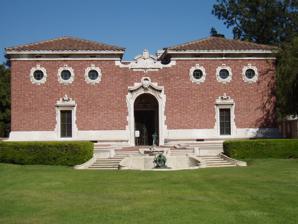
Building: William Andrews Clark Memorial Library
Country: United States of America
Year built: 1926
UCLA-associated library of rare books and manuscripts William Andrews Clark Memorial Library 34°01′59″N 118°18′51″W / 34.03303°N 118.31426°W / 34.03303; -118.31426 Location 2520 Cimarron St, Los Angeles, California 90018 Established 1924 Branches N/A Collection Size 110,000 (rare books); 22,000 (rare manuscripts) (2007) Access and use Circulation Library does not circulate Other information Budget US$ 30 million (total endowment) Director Helen Deutsch Employees 6 ( FTE ) Website clarklibrary .ucla .edu Los Angeles Historic-Cultural Monument Designated October 9, 1964 Reference no. 28 The William Andrews Clark Memorial Library ( Clark Library ), is a library affiliated with the University of California, Los Angeles . It holds books and manuscripts with particularly many regarding English literature and history from the 17th-19th century, Oscar Wilde and the fin de siècle , and fine press printing . It is located about 10 mi (16 km) southeast from UCLA , in the West Adams district of Los Angeles , and 2 mi (3.2 km) west of the University of Southern California . It is administered by UCLA's Center for Seventeenth- and Eighteenth-Century Studies , which offers several long- and short-term fellowships for graduate and postdoctoral scholars to use the Library's collections. However, any reader with an interest in the collection is able to study. History William Andrews Clark, Sr. (1839-1925) The library and its collections were built by William Andrews Clark, Jr. , and named after his father, U.S. Senator William Andrews Clark, Sr. who gained his fortune by copper mining. The library was designed by architect Robert D. Farquhar . The land on which the library stands was previously the house of Clark Jr.. The house was demolished in the 1870’s and the library was constructed from 1924 to 1926 on the same property. Clark Jr. was a book collector and a philanthropist . After the library’s construction Clark Jr. announced his intent to donate the collection (then around 13,000 books), the buildings and the square-block property to the Southern Branch of the University of California . An endowment of $1.5 million was also transferred to the Southern Branch of the University of California upon his death in 1934. It is still one of the most generous donations in the university’s history. In 1985, the Clark Library's administration was transferred to the Center for 17th and 18th Century Studies. This Organized Research Unit, within UCLA's  College of Humanities organizes academic and cultural programs related to Early Modern materials at the library, which is also used as a venue for conferences, lectures, and concerts developed by the Center. Collections John Dryden (1631–1700) The early 20th century ushered in a heyday of American book collecting . William Andrews Clark, Jr., along with other wealthy bibliophiles such as J. Paul Getty , Henry E. Huntington and Henry Clay Folger , first began forming his library during this period. Initially, Clark collected a broad array of English imprints. His library included the four Shakespeare folios; important editions of Chaucer , Ben Jonson , Byron , Dickens , and Robert Louis Stevenson ; works illustrated by George Cruikshank and William Blake ; French literature from Pierre de Ronsard to Émile Zola ; autograph letters and manuscripts by authors, statesmen, and musicians; and materials relating to the exploration of the American West . In time, Clark began to concentrate his collecting on English literature of the 17th and 18th centuries, particularly in the Restoration , which defines the strengths of the Clark Library today. Eventually, Clark also developed a large collection of Oscar Wilde books and manuscripts. Clark also took an interest in fine printing within the Arts and Crafts tradition, which is represented by complete runs of the books printed by the Kelmscott Press and Doves Press , the two greatest influences on the revival of printing in England at the turn of the 20th century. The library also has a substantial collection of American fine presses in the Arts and Crafts Movement, particularly Californian printers, as well as the library and papers of printer and sculptor Eric Gill and Los Angeles artist Paul Landacre . The library continues to collect in this field. In 2009, nuclear physicist Paul Chrzanowski donated a collection of seventy-two Shakespeare books, published between 1479 and 1731, to the Clark Library. As of 2006, the collection contains over 110,000 rare books and 22,000 manuscripts, in addition to an extensive reference collection of modern books, periodicals and microfilm. 17th and 18th centuries The Clark Library is one of the most extensive for British literature and history from the English Civil War through the reign of George II (1641–1761). Many of its collections are only rivaled by the British Library , especially its literary collections, which include literary giants John Dryden , John Milton , Daniel Defoe , Jonathan Swift , Alexander Pope , Henry Fielding , and Aphra Behn . The Clark Library also has substantial collections of music books and songs, scores, and musicology printed before 1750; ballad and comic operas; the edited works of Purcell , Handel , and their contemporaries in England ; and a choice collection of manuscript anthems, hymns, and incidental music assembled by Theodore Finney . Among its most valuable collections are the scientific works of Isaac Newton , Robert Boyle , Edmond Halley , John Evelyn , and Sir Kenelm Digby . The Library also holds theological and philosophical collections of Thomas Cartwright , Protestant theology, Thomas Hobbes , John Locke , and David Hume . Oscar Wilde Collection Oscar Wilde Perhaps the Library's most valuable and extensive collection is the work by and relating to Oscar Wilde . It is considered the most comprehensive collection of its kind in the world. Clark originally purchased Wilde manuscripts from Wilde's son, Vyvyan Holland , among others. Today, the collection includes photographs, original portraits, caricatures, playbills, and news cuttings. Most of the important Wilde studies in recent years have drawn heavily upon the Clark's resources. The Clark has also taken to collecting books and manuscripts of Wilde's literary circle and the decadent and modernist movements of the 1890s, including the most important editions of William Butler Yeats and many others. Fellowships Clark Library logo Several types of fellowships are offered for graduate and postdoctoral scholars to study at the Clark Library. Among the most prestigious are the Ahmanson-Getty Fellowship, Clark Dissertation Fellowship, American Society for Eighteenth-Century Studies /Clark Fellowship, Kanner Fellowship in British Studies, Kenneth Karmiole Endowed Graduate Fellowship, and Clark Bibliographical Fellowship. All fellowships are administered by UCLA's Center for Seventeenth- and Eighteenth-Century Studies. Each fellowship varies in stipend, duration, and qualification. All of the fellowships require that the recipient make use of the Clark Library's collections. Architecture The library is set on a walled block in the West Adams neighborhood near Downtown.  A grandly conceived garden pavilion, the two-story building is lavishly detailed inside and out. Designed by Robert D. Farquhar, one of California's most eminent romantic architects, its paired cubic reading rooms resemble the Villa Lante, a dual Italian Renaissance composition attributed to Vignola. In keeping with the collection, its brick and stone facades overlay an English baroque mode similar to that employed by Wren at Hampton Court. The brickwork is very fine, subtly dappled in five colors and set in lavender-tinted mortar. The Library occupies the former yard of a large house built in the early 20th century. Unusual for its time, the property was surrounded by a brick wall. This feature may have been part of the property's appeal for Clark who, after buying it, bought and removed eleven neighboring houses, extended the wall around the entire block, and engaged landscape architect, Ralph D. Cornell to develop plans for a public park. That project was never completed. Willed to UCLA in 1934 with the stipulation that no structure ever rise within one hundred feet of the library, the building stood for the next sixty years in an unfinished landscape gradually emptied by the removal of the house and an observatory. In 1988, the Los Angeles architectural firm of Barton Phelps & Associates (Barton Phelps, FAIA, 1946 - ) was commissioned to prepare a master plan for the site. In response to the restrictions of Clark's gift, it proposes a major research facility surrounding a below-grade garden at its center. Initial funding from the Getty and Ahmanson Trusts was conveyed to the library by former UCLA Chancellor, Dr. Franklin Murphy. The first of phase construction accommodates library support facilities in a linear building conceived as a two-story, extendable wall. Its four modules are separated by courtyards to form what has been called a range , an 18th-century term borrowed from Jefferson's plan for the University of Virginia. The North Range stretches two hundred and seventy feet along the north side of the block. It houses editorial offices, conference and food service facilities, and guestrooms. It leaves the center of the site open and, in its form and color, it relates more closely to the red brick fence than to the library. Site Plan Vase East lawn North lawn Sculpture Ceiling of the drawing room Outdoor reading room Front entrance Ceiling of foyer featuring murals by Allyn Cox Fountain statue Rear facade View Towards North Range North Range, Trellis North Range, Courtyard North Range, Commons North Range, View Towards Library See also List of Los Angeles Historic-Cultural Monuments in South Los Angeles UCLA Library Mary Andrews Clark Memorial Home Huntington Library References